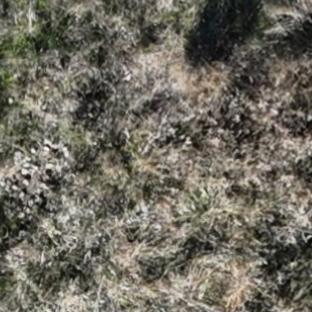
Month: october